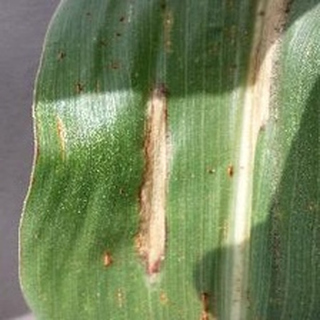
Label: corn_northern_leaf_blight